Thermos (Aetolia)

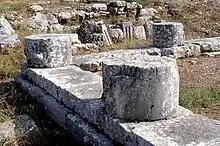
North-west corner of the temple

Much later, in the Hellenistic period, the wooden columns were replaced with stone, but the entablature seems to have been left. There were fifteen columns on each side, and five at each end (counting the corner ones twice), also a row of ten columns down the cella. The survivals in terracotta are metopes, nearly three feet square, and mask antefixes above them. The overall dimensions are c. 40 x 125 ft (12.13 x 38.23 m). It had a very early and rather deep example of an opisthodomos (rear room) with two columns down the centre. The tiled roof had a gable at the front, but sloped down at the rear.